John Cena

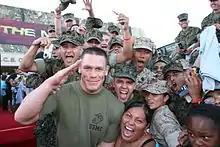
Cena with members of the United States Marine Corps at the premiere of his film "The Marine" in October 2006

Cena made a surprise appearance at Money in the Bank on July 6, 2024, to announce his retirement from in-ring action at the end of 2025.